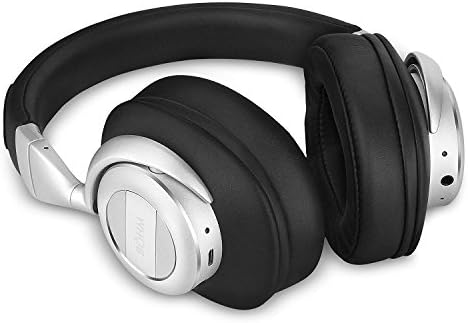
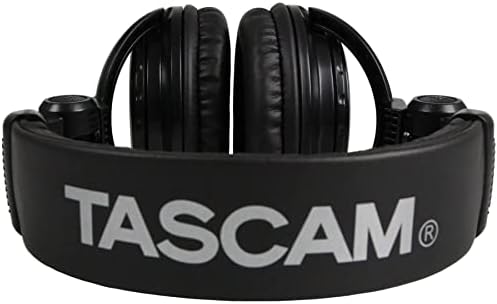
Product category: headphones
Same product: no